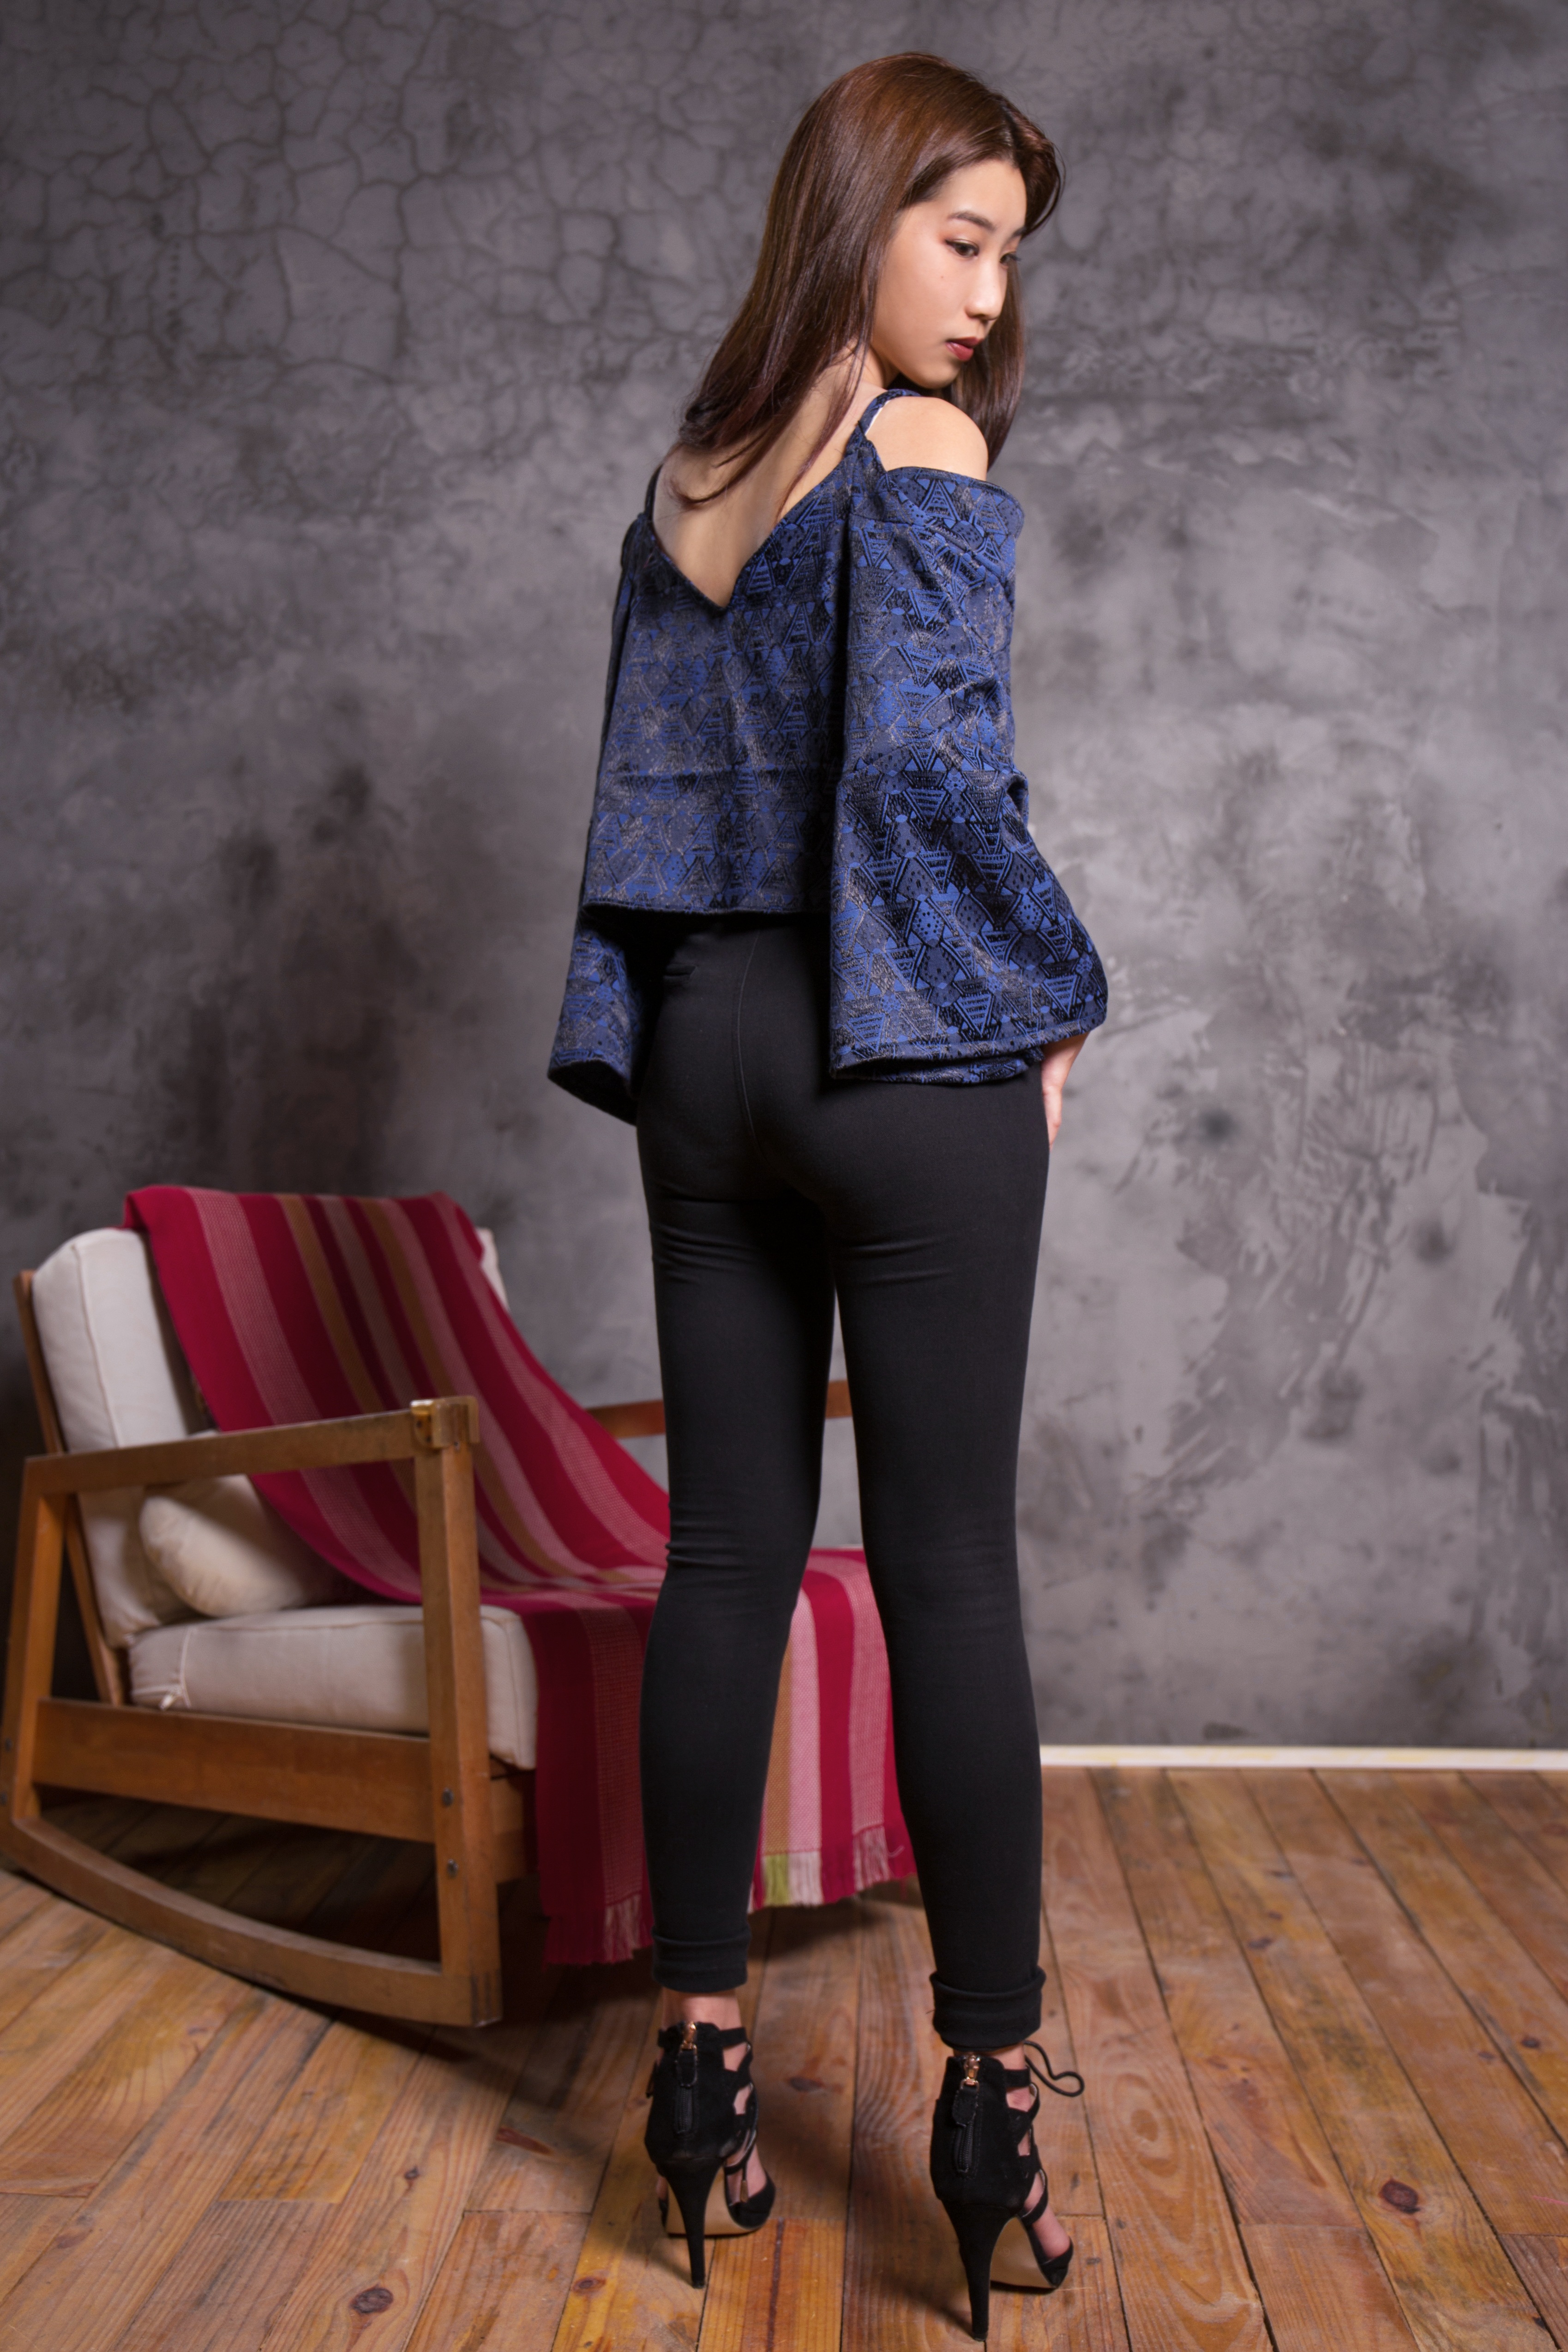
woman, window, leg, pattern, model, young, jeans, spring, asia, fashion, blue, clothing, outerwear, human body, trousers, pants, textile, design, back, footwear, beautiful, armchair, tights, permanent, abdomen, photo shoot, high heeled shoes, gray wall